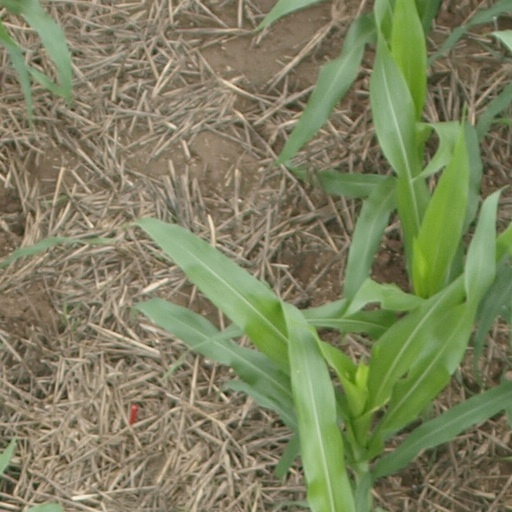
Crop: maize; corn